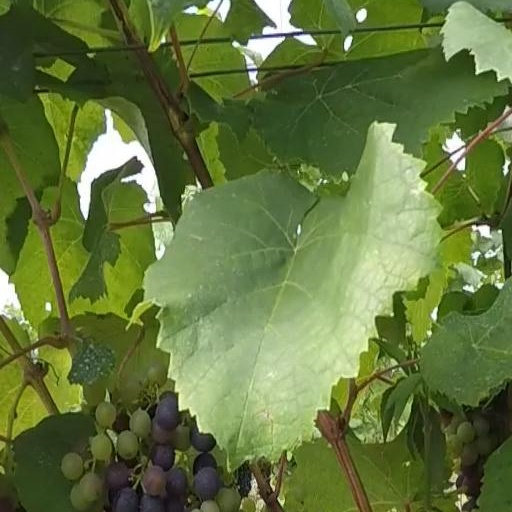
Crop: grape